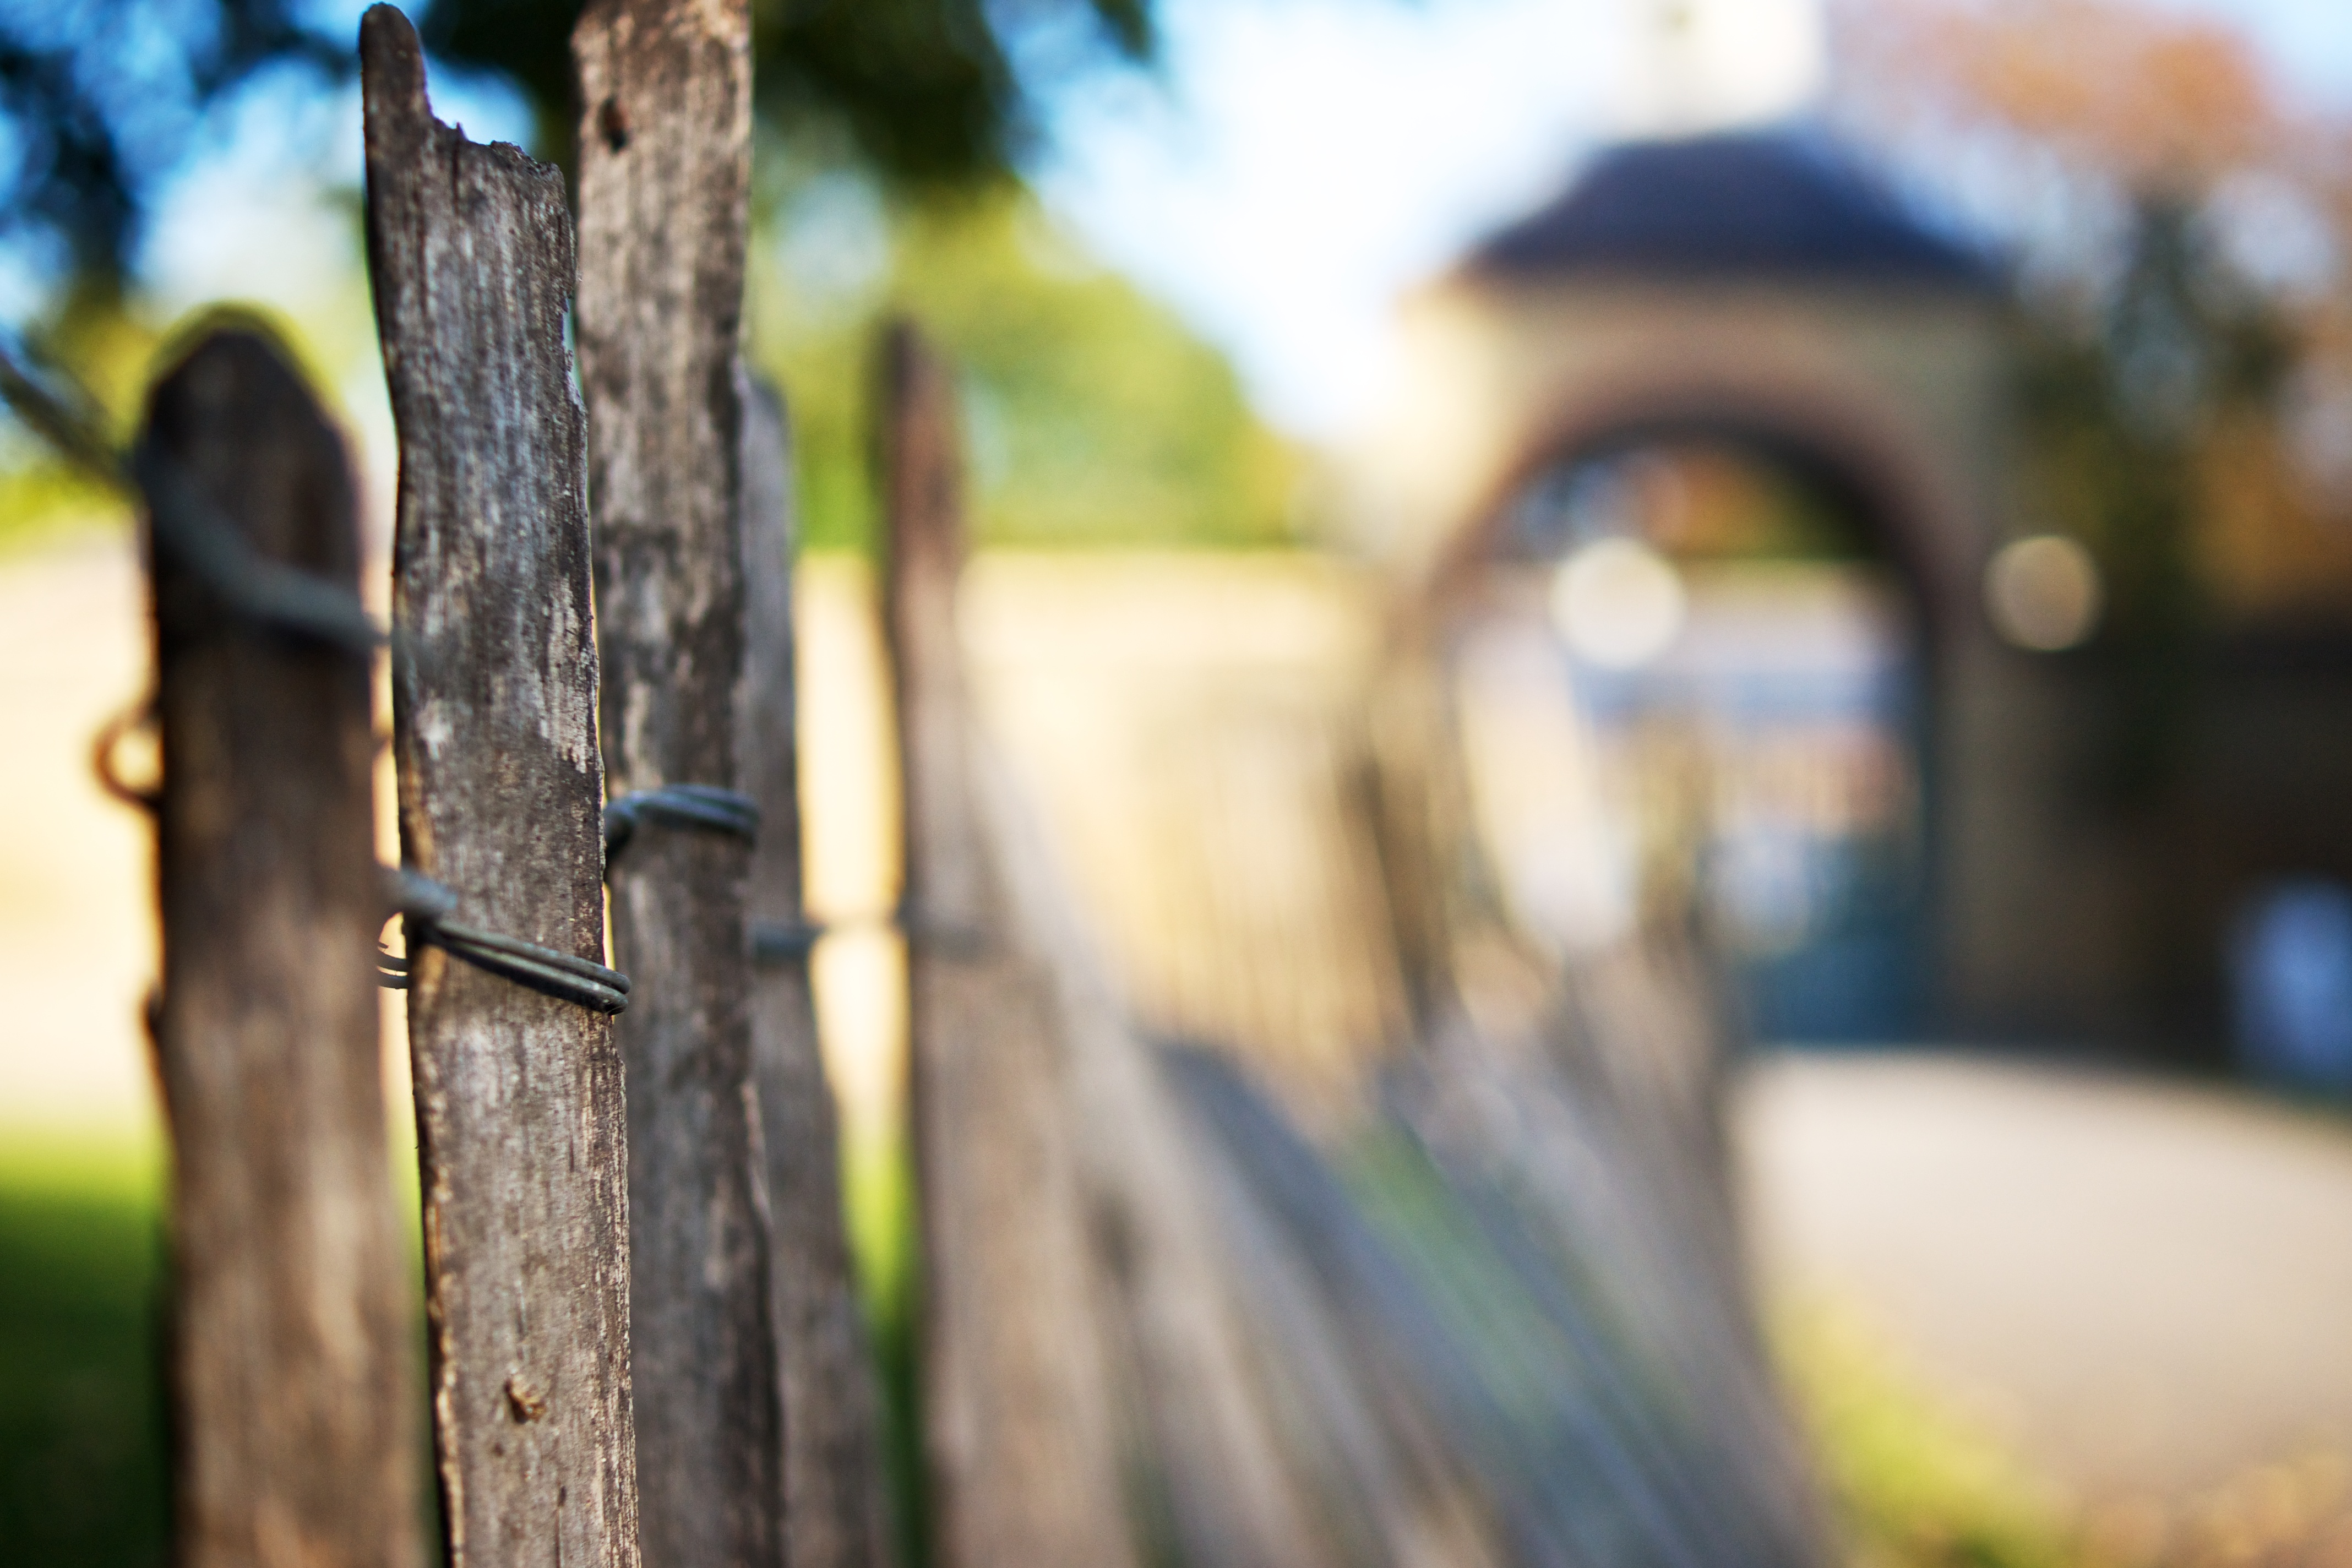
tree, light, fence, wood, photography, sunlight, morning, leaf, flower, spring, green, color, autumn, season, colors, 35mm, sony, hff, fencefriday, a700, morden, wonky, mordenparkhall